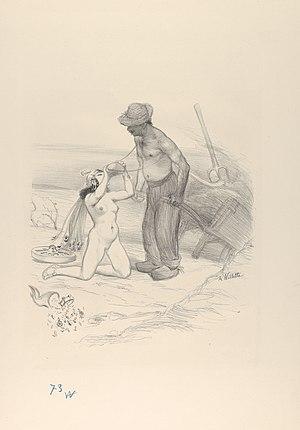
Adolphe Léon Willette, né à Châlons-sur-Marne le 30 juillet 1857 et mort à Paris le 4 février 1926, est un peintre, illustrateur, affichiste, lithographe et caricaturiste français.